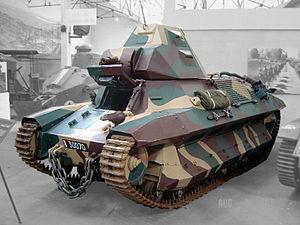
Le musée des Blindés de Saumur ou musée des Blindés Général Estienne est un musée de véhicules blindés situé à Saumur.
Le canon de 37 S. A. pour chars légers, ou 37 mm SA 18 L/21 Puteaux, est une arme mise en service durant la Première Guerre mondiale par l'armée française et montée sur des véhicules de combat.
Le FCM 36 est un char léger français datant de 1936, construit par les Forges et chantiers de la Méditerranée.